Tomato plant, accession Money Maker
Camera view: vertical (180 deg); turntable rotation: 60 degrees
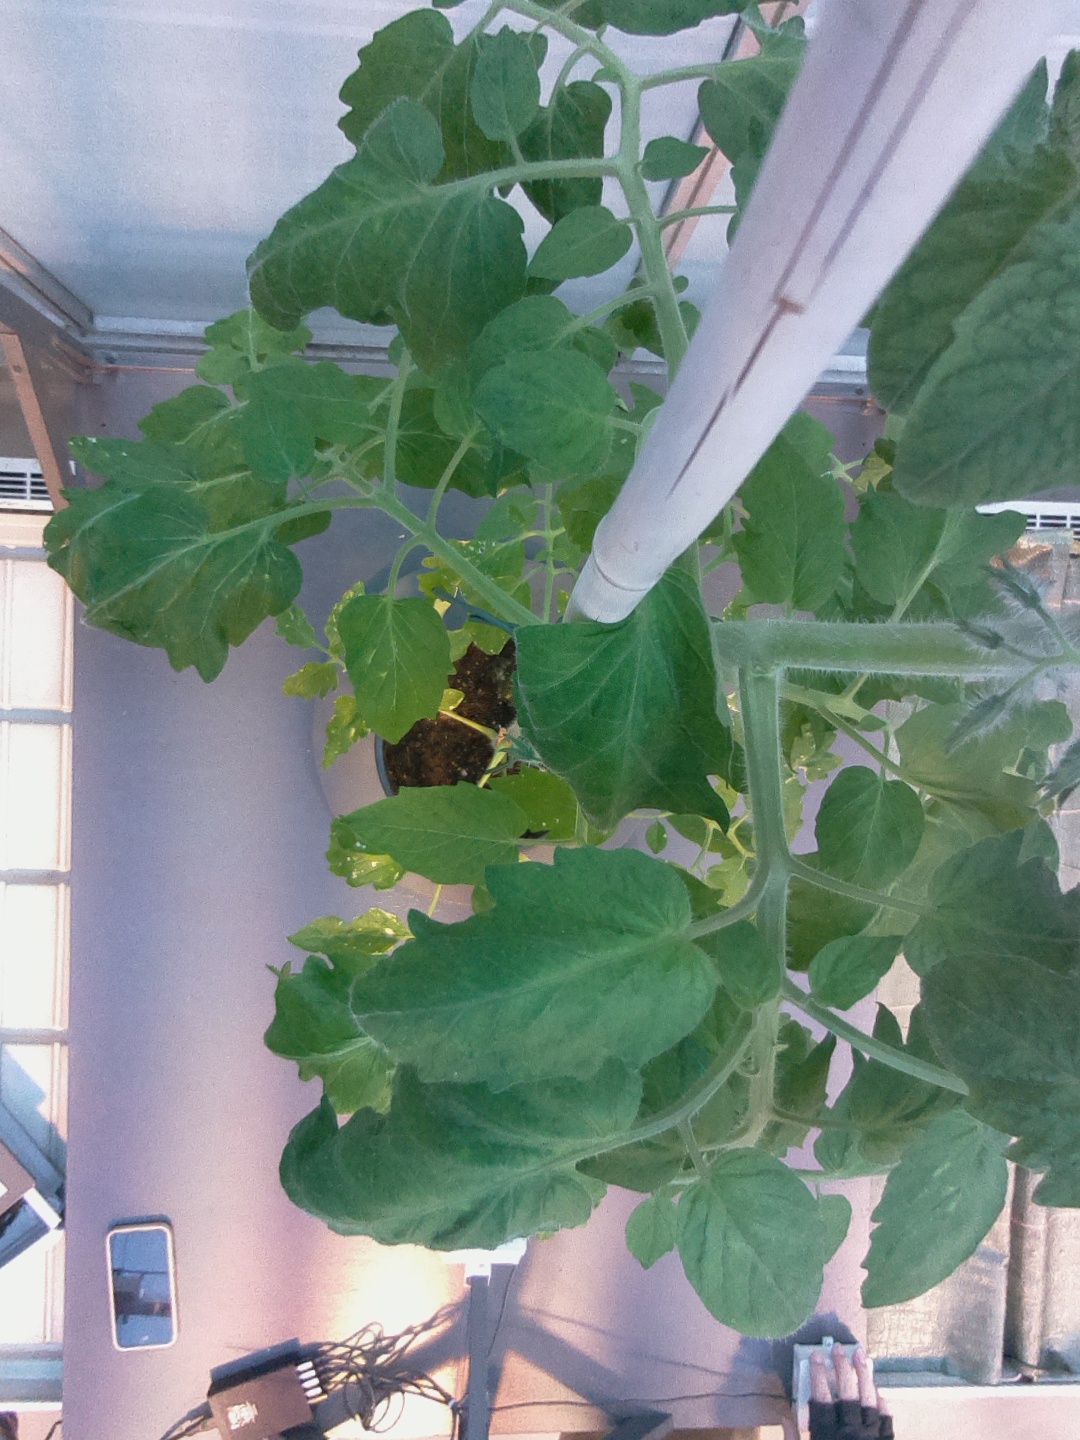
BBCH growth stage 62: 20%-30% of flowers open